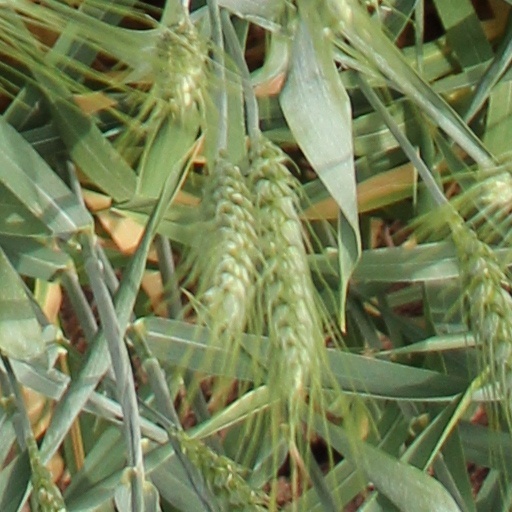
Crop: wheat